Osvaldo Romo

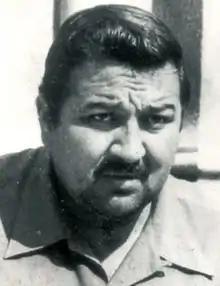
Romo

Osvaldo Romo Carlos Mena ( – 4 July 2007) was an agent of the Chilean Dirección de Inteligencia Nacional (DINA) from 1973 to 1990, during the military dictatorship of Augusto Pinochet. Romo was involved in the forced disappearance of over one hundred people, including Christians for Socialism and MIR members Diana Arón Svigilsky, Manuel Cortez Joo and Ofelio Lazo. He was sentenced to life imprisonment, but several of the sentences were suspended by the Chilean Supreme Court.